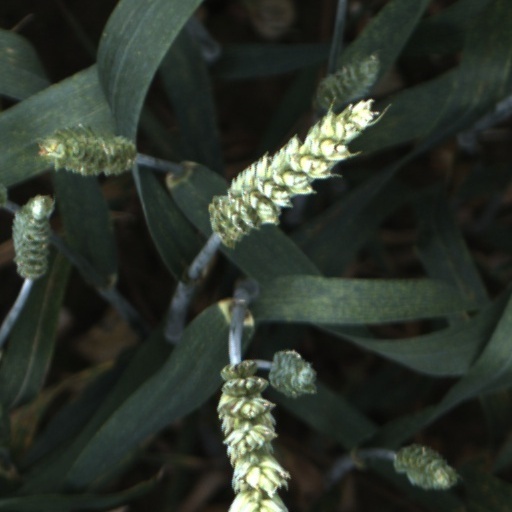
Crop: wheat